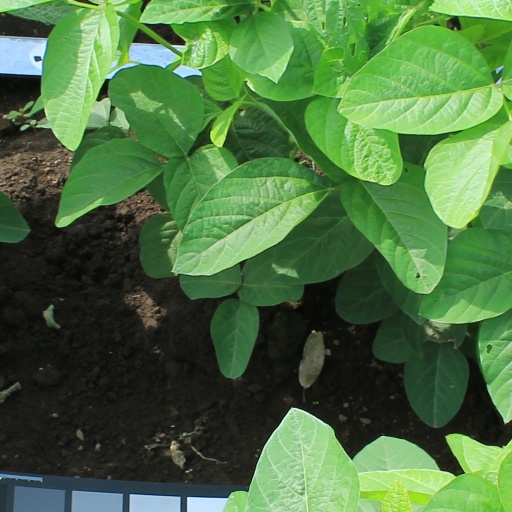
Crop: soybean